Shrimad Rajchandra

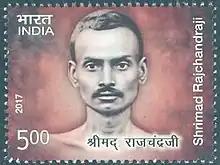
Stamp released by India Post in 2017

In "Atma Siddhi", a Gujarati short verse poem, he set forths six fundamental truths on soul which are also known as "satapada" (six steps). He lays emphasis on right perception (samyaktva), personal efforts and a true teacher's guidance in the path to self-realisation. It is a summary of his interpretation of Jainism. It is adapted in a musical bhajan form by Shefali Shah. It is translated in English several times; the first by J. L. Jaini in 1923. Its popular translation was published by Brahmachari Govardhandas in 1957.